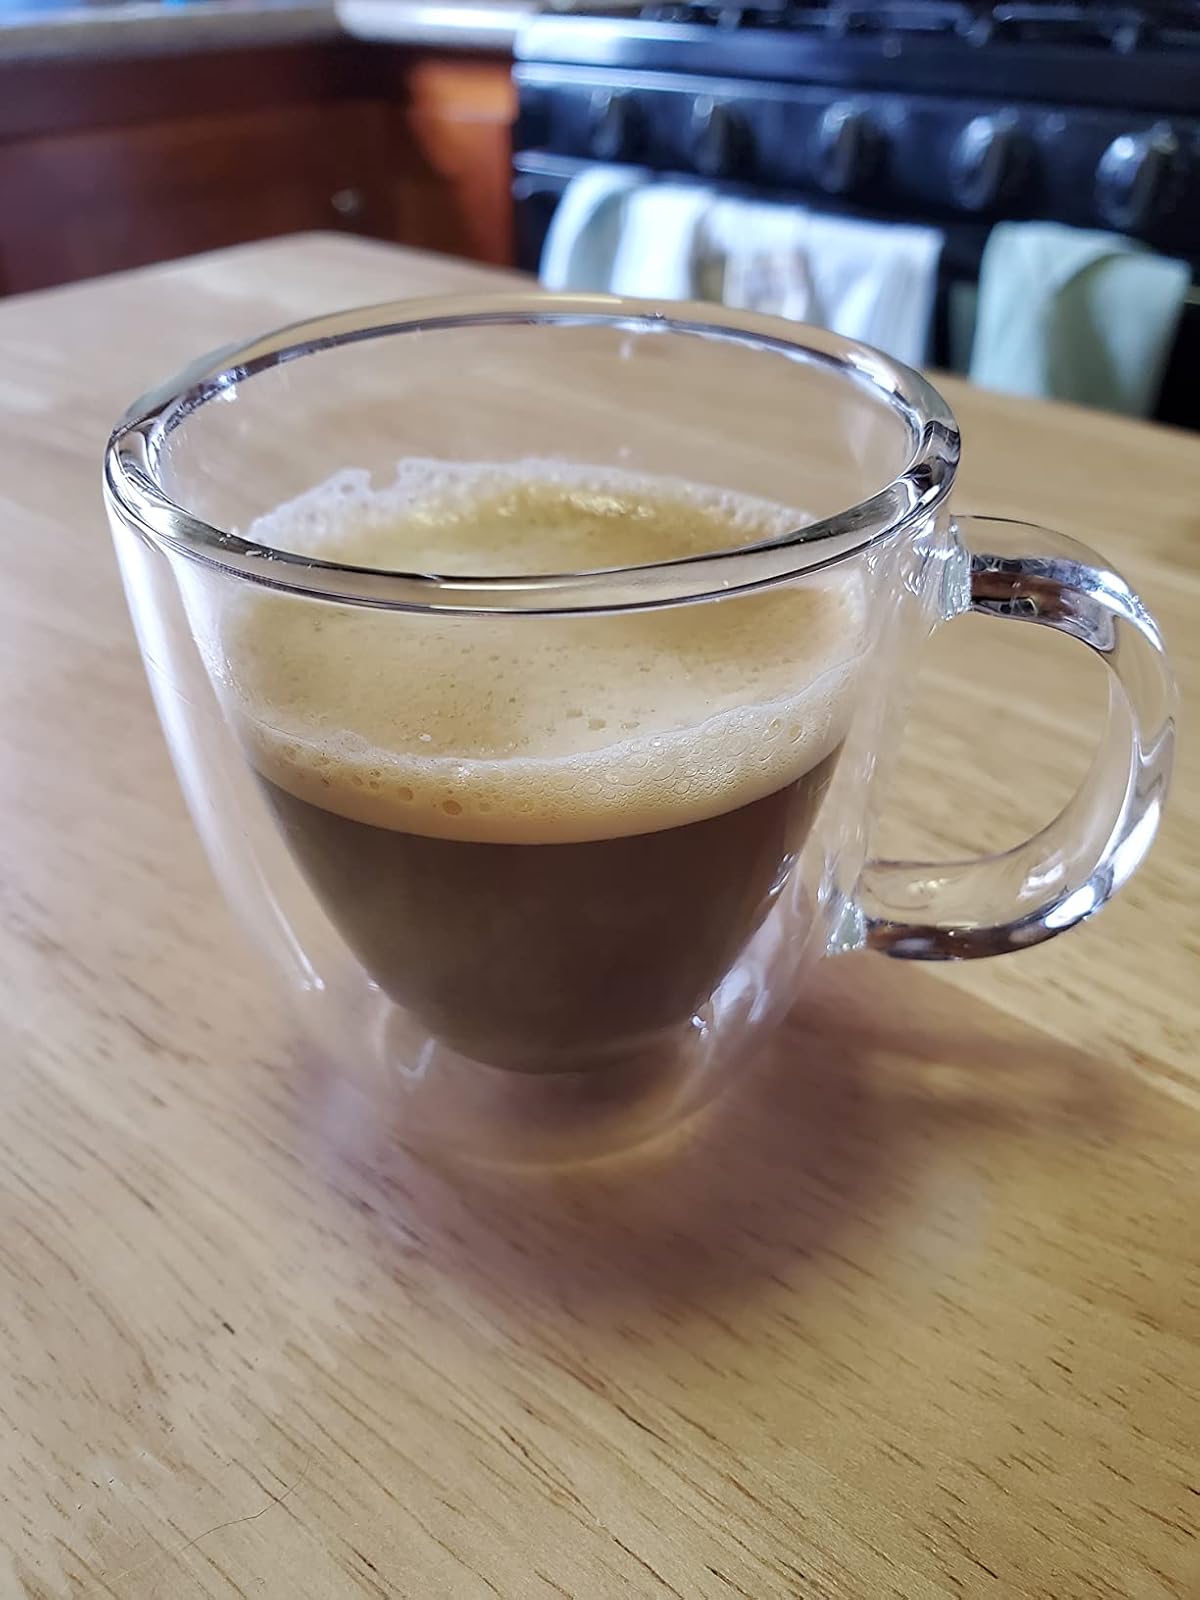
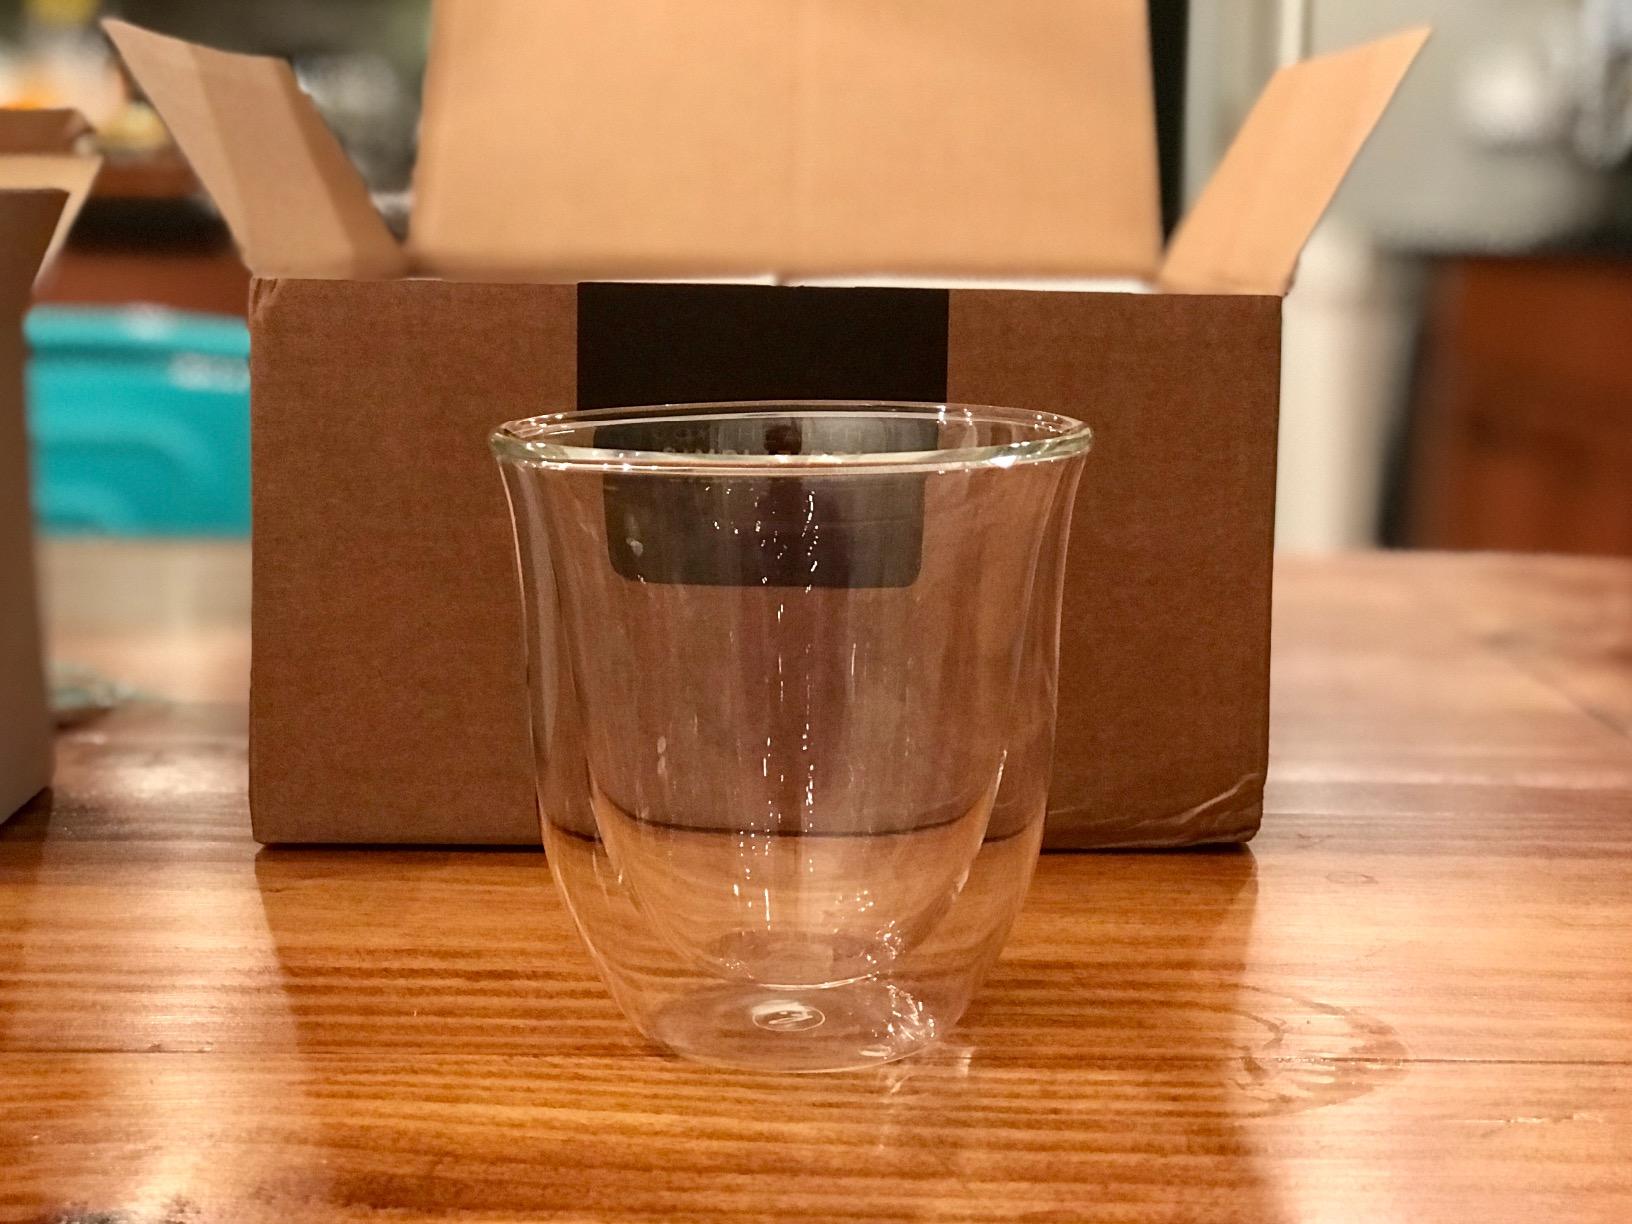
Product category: items_mug
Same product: no